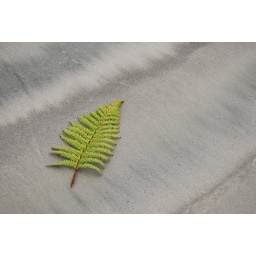
A fern leaf, simbol of New Zealand, on a beach near Oban, Stewart Island (New Zealand)